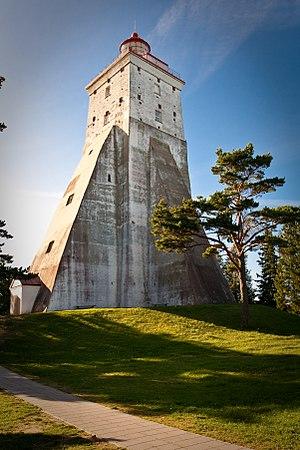
Le phare de Kõpu: Kõpu tuletorn est l'une des plus célèbres attractions de Hiiumaa, voire le symbole de cette île d'Estonie.
Kõrgessaare est une ancienne commune rurale du Comté de Hiiu en Estonie. Elle a 1 187 habitants et une superficie de 379,5 km².